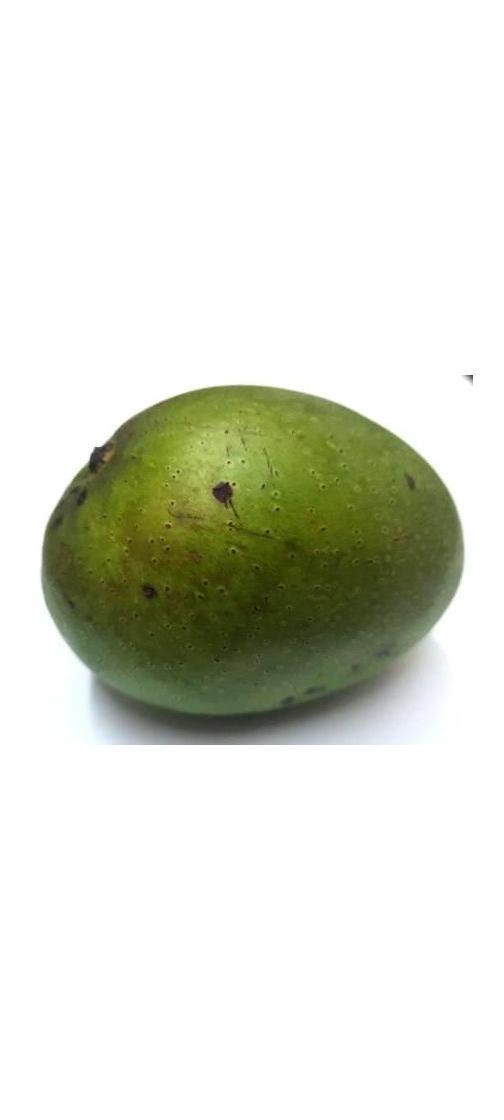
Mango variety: Ashshina Zhinuk